Edward Huebsch

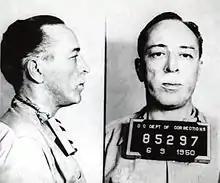
Huebsch's colleagues included Dalton Trumbo (from mugshot dated 1950-06-09 at the Federal Correctional Institution, Ashland)

On March 23, 1953, Huebsch himself appeared before HUAC, counseled by William B. Esterman. Initially, Huebsch objected to the televising of hearings by Congress, a point to which the committee acceded and rescheduled his hearing. On March 24, 1953, David A. Lang, a fellow screenwriter, named Huebsch as part of a Communist cell whose members also included: George Bassman, Nick Bela, Edward Biberman, Henry Blankfort, Laurie Blankfort, William Blowitz, Hugo Butler, Howard Dimsdale, Morton Grant, Lester Koenig, Millard Lampell, Pauline Lagerfin, Isobel Lennart, Al Levitt, Arnold Manoff, Mortimer Offner, W.L. River, Bob Robert, Marguerite Roberts, John Stanford, Wilma Shore, George Sklar, Bess Taffel, Seymour Bennett, Eunice Mindlin, and Val Burton. Lang also described a "Writers' Clinic" to which many Hollywood Ten writers belonged. On March 25, 1953, Huebsch returned for testimony, this time counseled not only by Esterman but also Daniel G. Marshall. Huebsch began by correcting the committee, saying he had not asked for no televisions but for a quashing of his subpoena. The committee disregarded his request but assured him he was not being recorded. After a short biography, the committee pressed him to state whether he had ever been a member of the Communist Party USA. Huebsch declined to answer, citing the Fifth Amendment. The committee pressed him by demanding he cite which provision of the Fifth Amendment, etc. Huebsch was equally aggressive, calling committee chairman Harold Velde "King Harold Velde" (in reference to King George III). When the committee tried to press Huebsch into strictly "yes" or "no" answers, Huebsch cited a passage in the Fifth Amendment that prohibited the committee from such. Eventually, Huebsch refused to answer by citing the First, Fifth, Ninth, and Tenth Amendments of the United States Constitution, at which point the committee dismissed him.